SUN Mobility

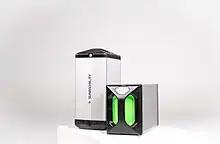
The second-gen Battery Pack 'S2.1', launched in January 2023

SUN Mobility provides modular Smart Batteries that are smaller and lighter than conventional fixed EV batteries, and are swappable in a few minutes. The second-generation Smart battery S2.1 was launched at the Delhi Auto Expo in January 2023. This new model of battery offers a higher capacity compared to earlier generations and comes with enhanced safety features.